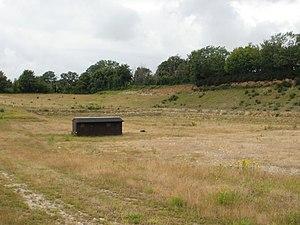
Eartham Pit, près de Boxgrove, est une carrière de gravier du Sussex de l'ouest, dans le sud de l'Angleterre, où on a découvert depuis 1982 de nombreux vestiges préhistoriques du Pléistocène moyen, datés d'environ 500 000 ans, incluant un tibia partiel et deux dents humaines, attribués à l'espèce éteinte Homo heidelbergensis, et une vaste collection d'outils lithiques de type acheuléen.